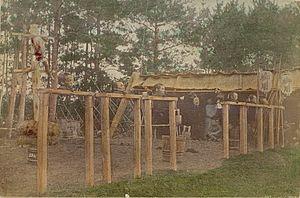
En anthropologie, on parle de chasseurs de têtes pour évoquer des groupes humains ayant pour coutume de conserver les têtes des personnes qu'elles ont tuées dans ce but exclusif et pour lesquels cette pratique revêt un rôle culturel et social central. La chasse aux têtes a été décrite à l'époque historique dans certaines parties de l'Océanie, en Asie du sud, du sud-est, de l'ouest ainsi qu'en Afrique centrale et en Amérique centrale. Elle a également été rapportée, dans l'Antiquité, en Europe, chez certaines tribus Celtes, chez les peuples germaniques de l'ouest, et chez les Scythes. Elle a été pratiquée en Europe jusqu'à la fin du Moyen Âge, en Irlande ainsi qu'à la frontière entre l'Angleterre et l'Écosse, et, jusqu'au XIXᵉ siècle, au Monténégro, en Croatie et dans l'ouest de l'Herzégovine.